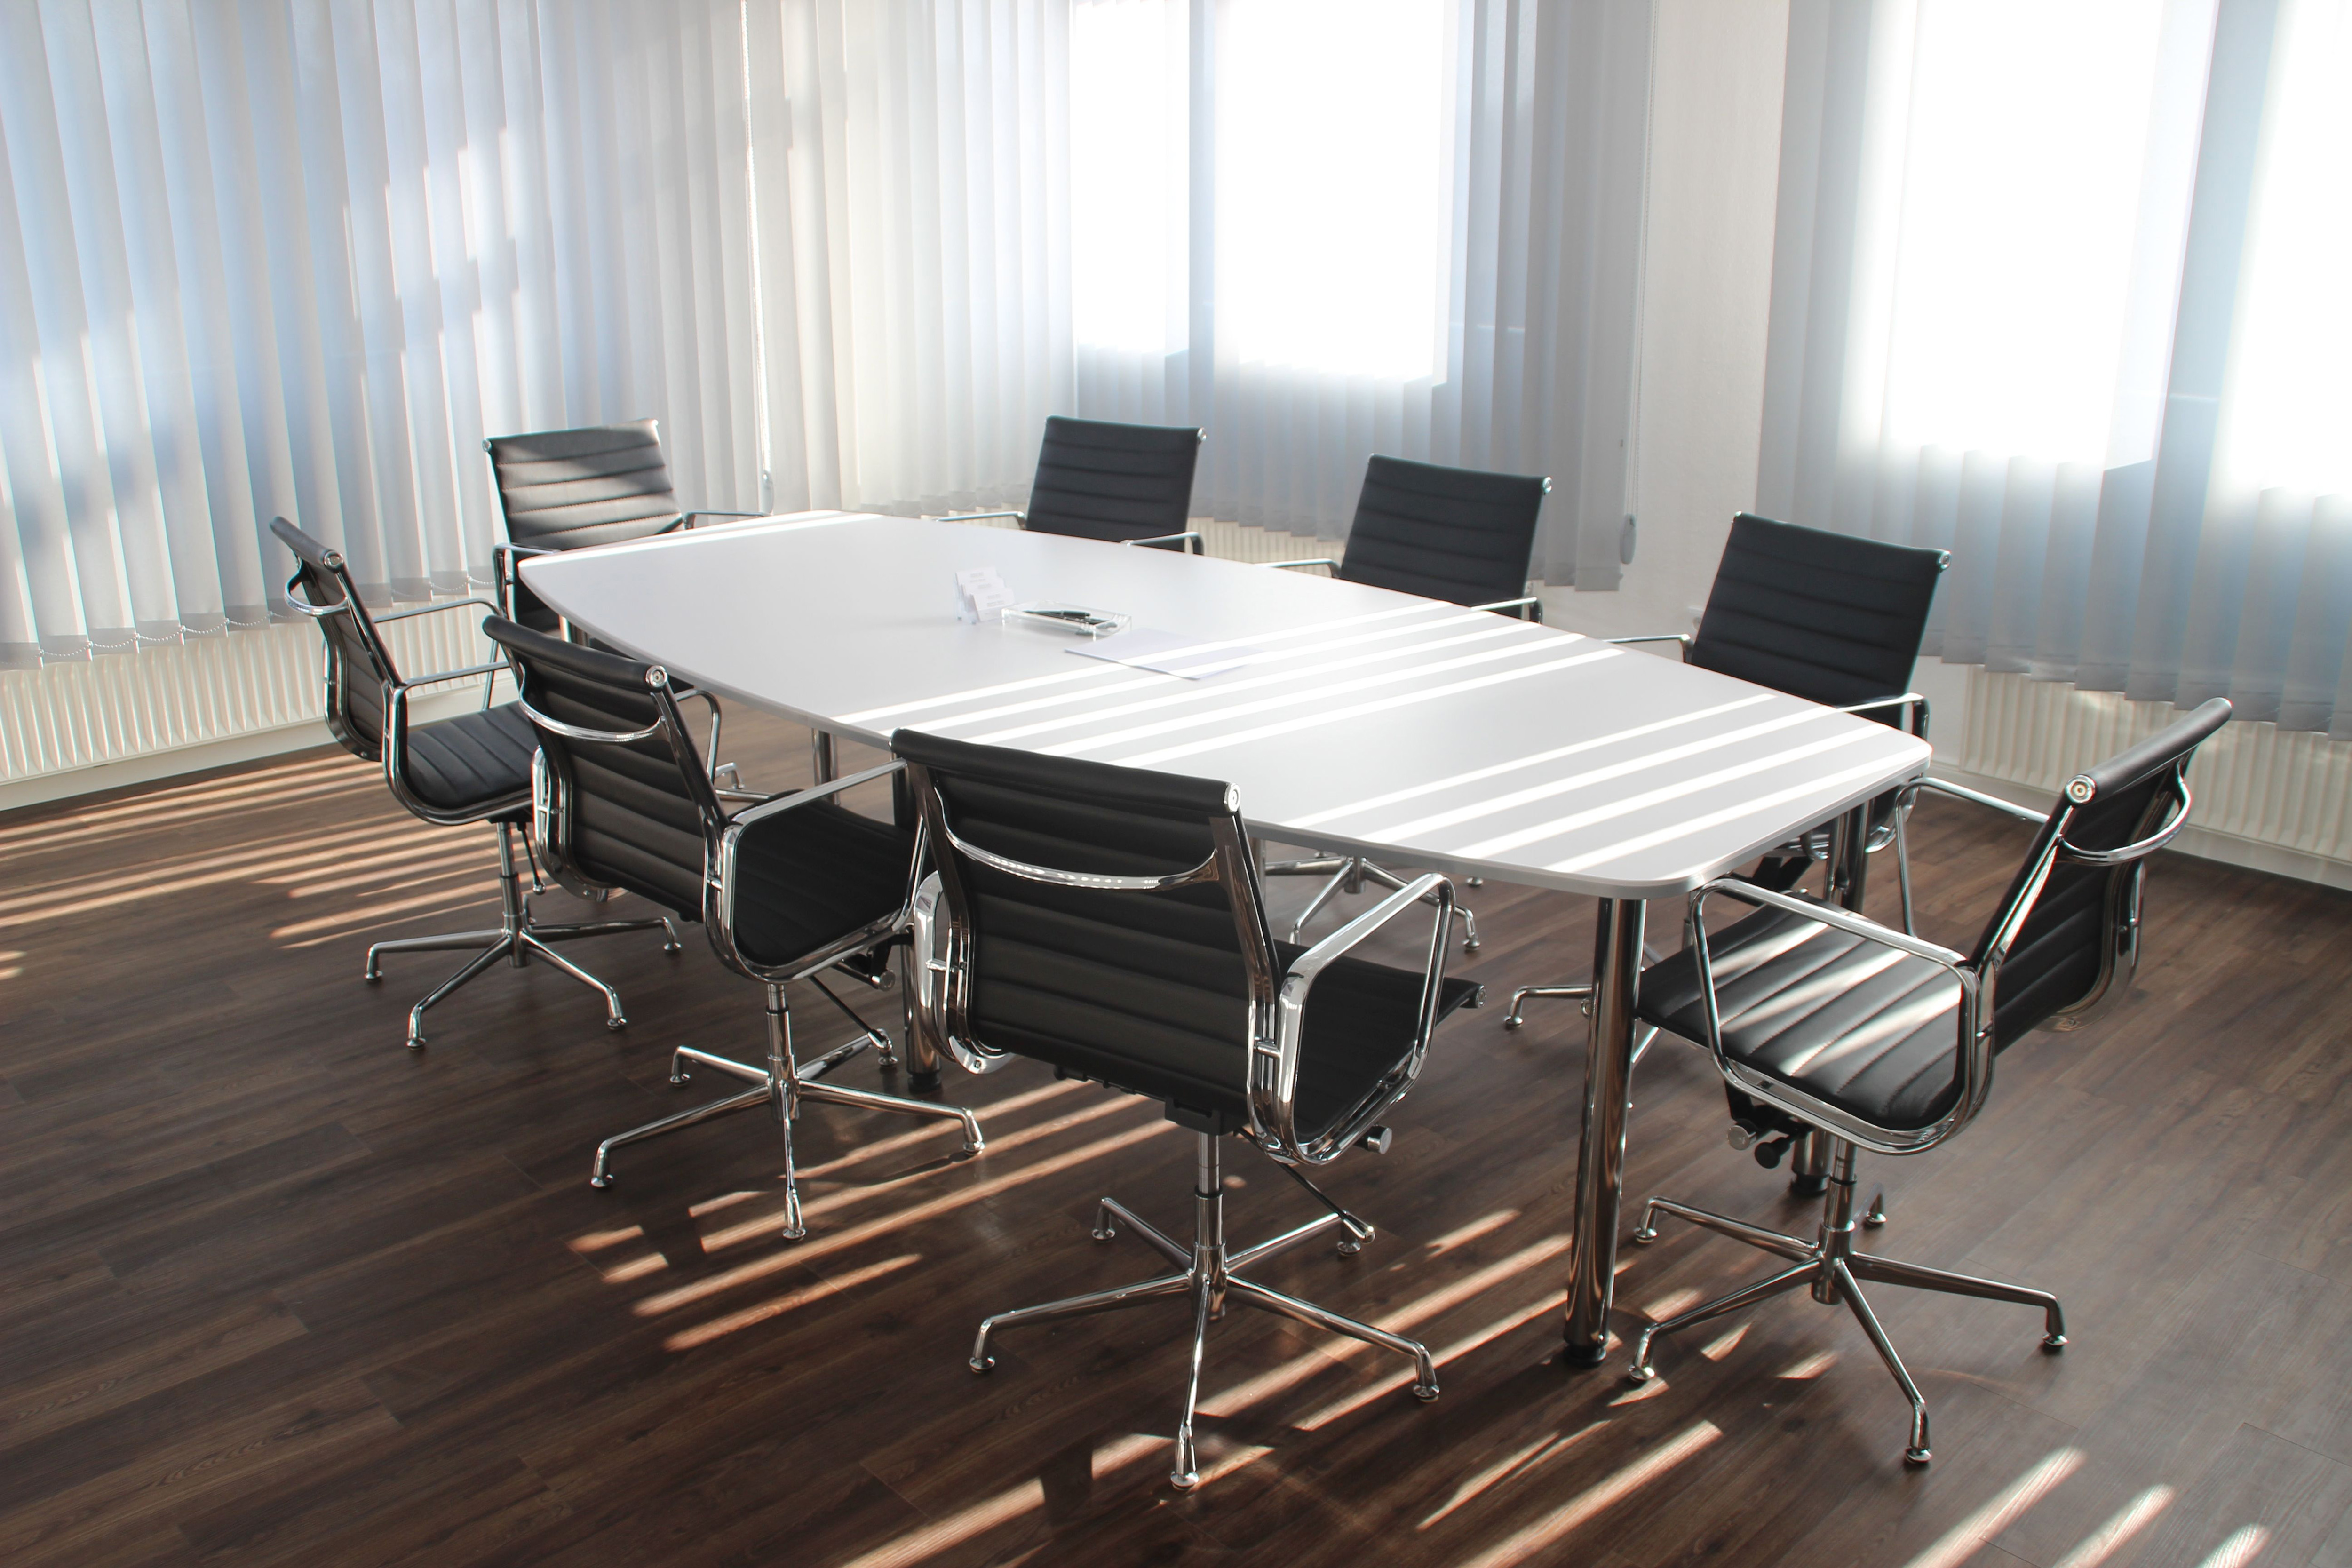
furniture, table, room, floor, chair, conference hall, interior design, office, wood flooring, flooring, building, laminate flooring, architecture, design, office chair, hardwood, Material property, armrest, desk, kitchen dining room table, glass, rectangle, folding chair, house